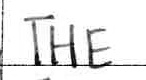
Label: the